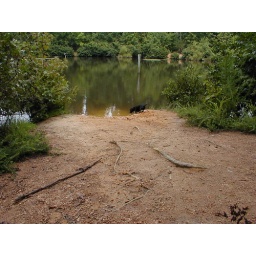
Kaleb goes in the water after ball